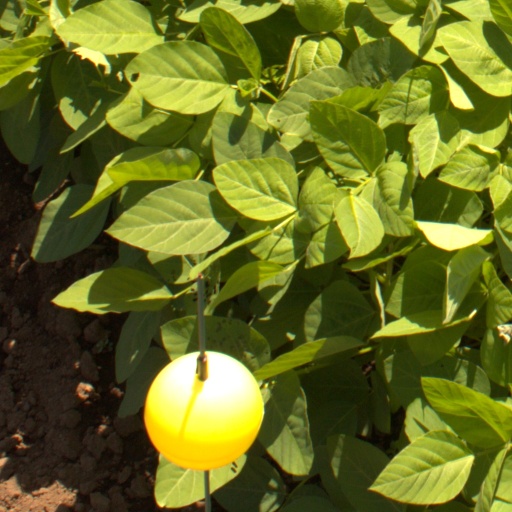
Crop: soybean